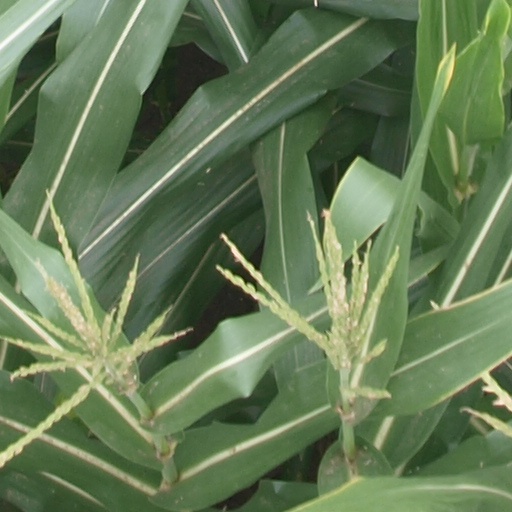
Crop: maize; corn